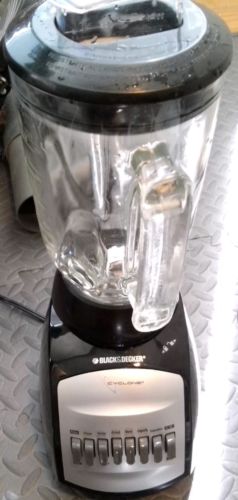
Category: toaster